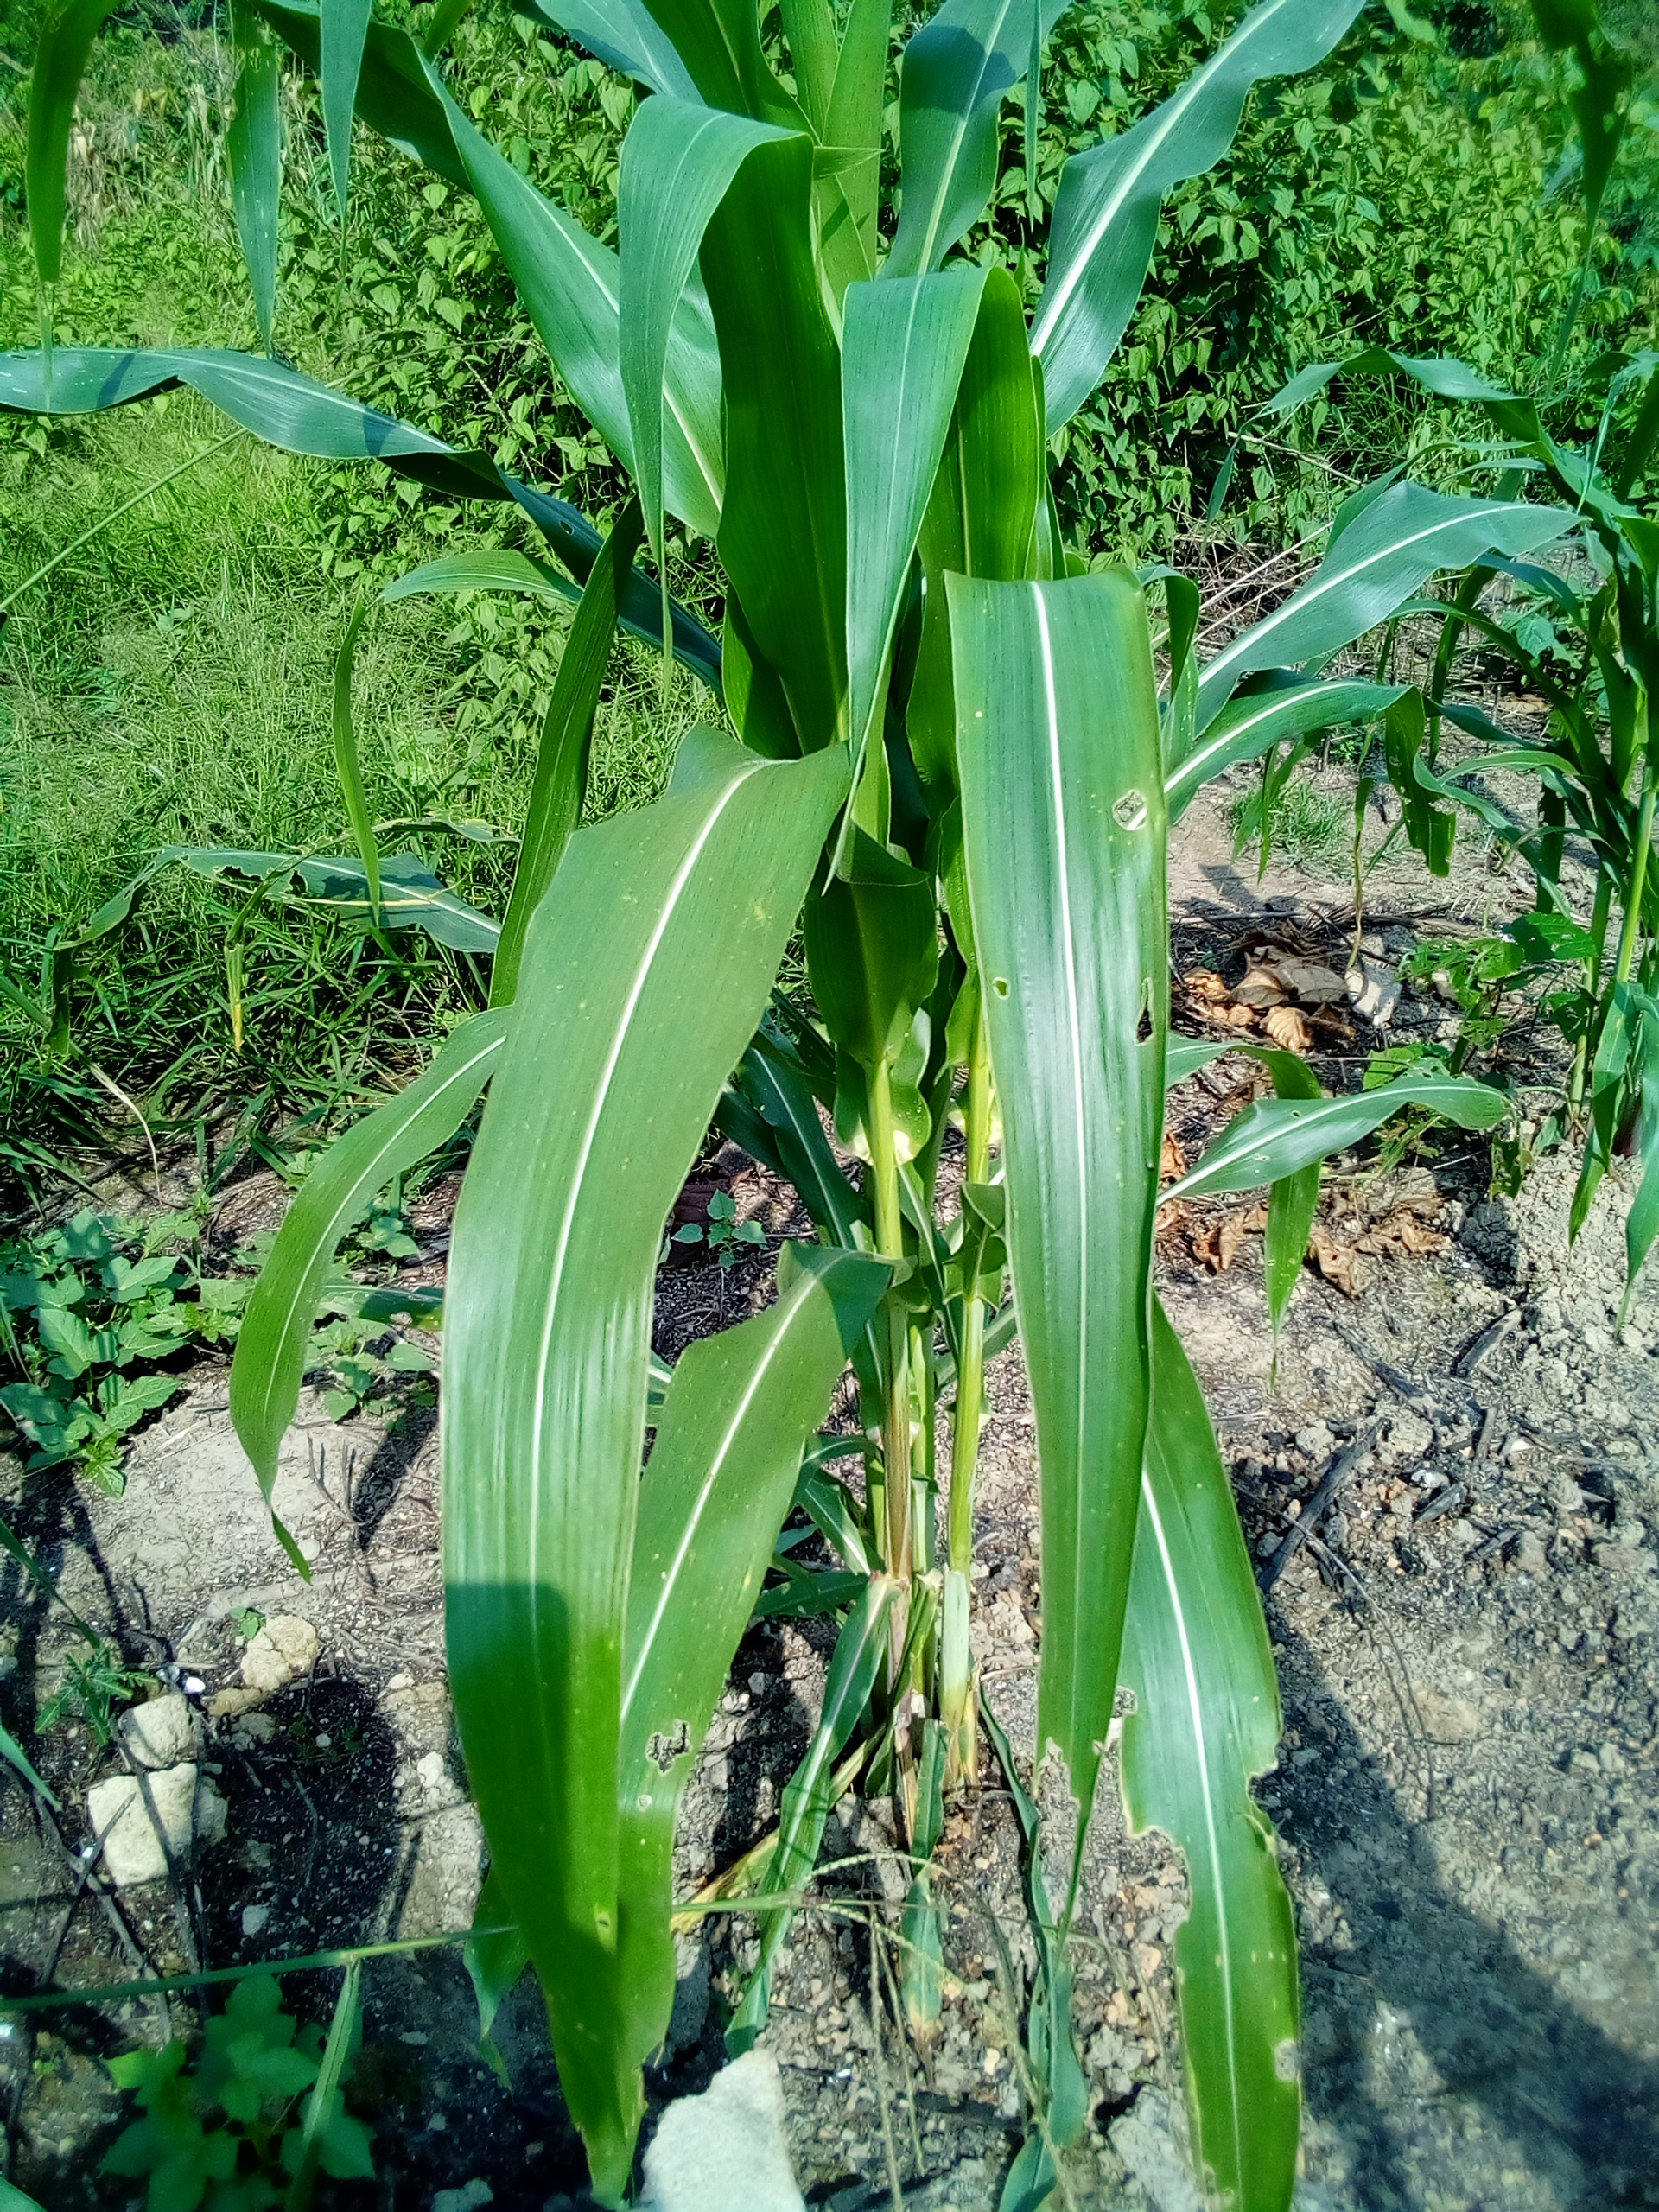
Label: zonocerus_variegatus